Ellipsometry

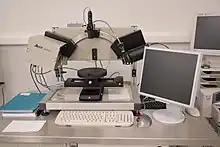
An Ellipsometer at LAAS-CNRS in Toulouse, France.

Ellipsometry is an optical technique for investigating the dielectric properties (complex refractive index or dielectric function) of thin films. Ellipsometry measures the change of polarization upon reflection or transmission and compares it to a model.